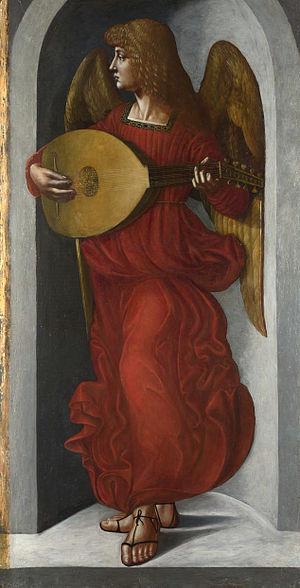
Les Anges musiciens désignent deux tableaux réalisés à la fin du xvᵉ siècle afin d'encadrer celui de La Vierge aux rochers de Léonard de Vinci. Ils ont pour fonction d'orner les panneaux latéraux du retable de l'Immaculée Conception, créé pour la décoration d'une chapelle de l'église Saint-François-Majeur de Milan. Séparés tout à la fin du XVIIIᵉ siècle de leur retable d'origine, ils sont conservés depuis 1898 à la National Gallery à Londres.
Le retable de la chapelle de l'Immaculée Conception est un retable bâti entre 1480 et 1482, décoré entre 1483 et 1508 et démantelé au début du XIXᵉ siècle.
La Vierge aux rochers, parfois nommé La Vierge, l'enfant Jésus, saint Jean-Baptiste et un ange, désigne indistinctement les deux versions d'un tableau peint par Léonard de Vinci et destiné à occuper la partie centrale du retable de l'Immaculée Conception aujourd'hui disparu. La première version — actuellement conservée au musée du Louvre à Paris — est créée entre 1483 et 1486 et se voit refusée par le commanditaire de l'œuvre ; la seconde, peinte en deux temps, entre 1491 et 1499 puis entre 1506 et 1508, est effectivement exposée dans le retable avant de rejoindre, à la fin du XIXᵉ siècle, la National Gallery de Londres où elle se trouve toujours. S'il est avéré que le tableau conservé au Louvre est de la main de Léonard de Vinci, l'attribution de celui de Londres est contestée : il pourrait notamment avoir été réalisé par Giovanni Ambrogio de Predis, sous la direction de Léonard. Les deux tableaux sont essentiellement semblables dans leur conception générale, mais diffèrent par certains détails de composition et par leur technique d'exécution.
Giovanni Ambrogio de Predis est un peintre italien et enlumineur de la Renaissance né vers 1455 à Milan et mort dans la même ville après 1509.